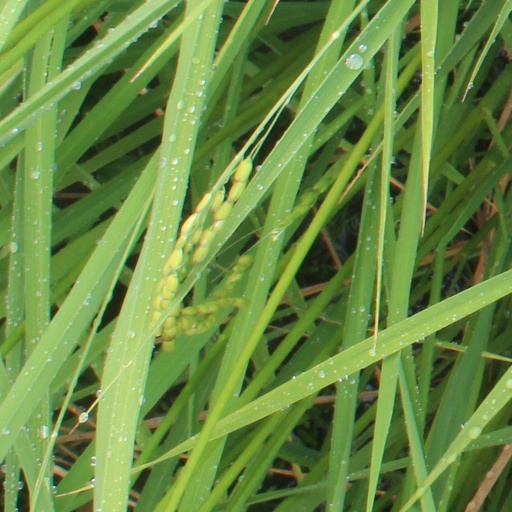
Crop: rice